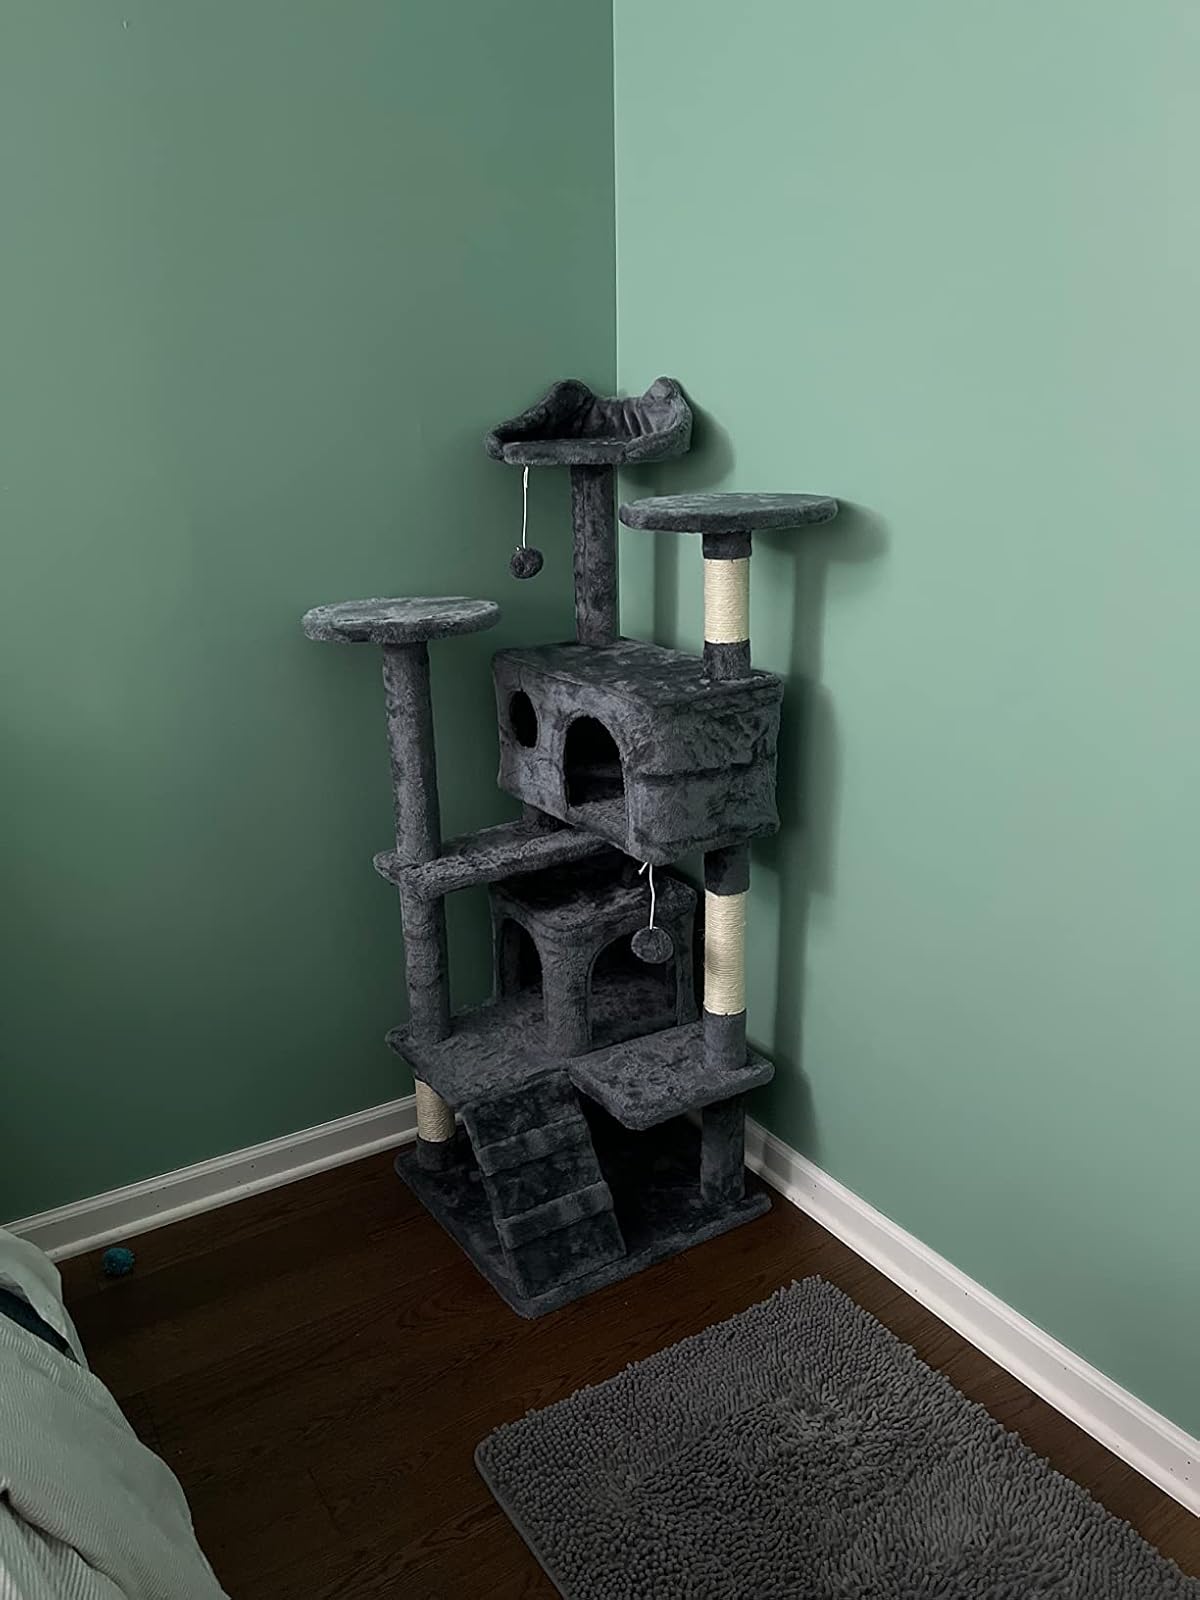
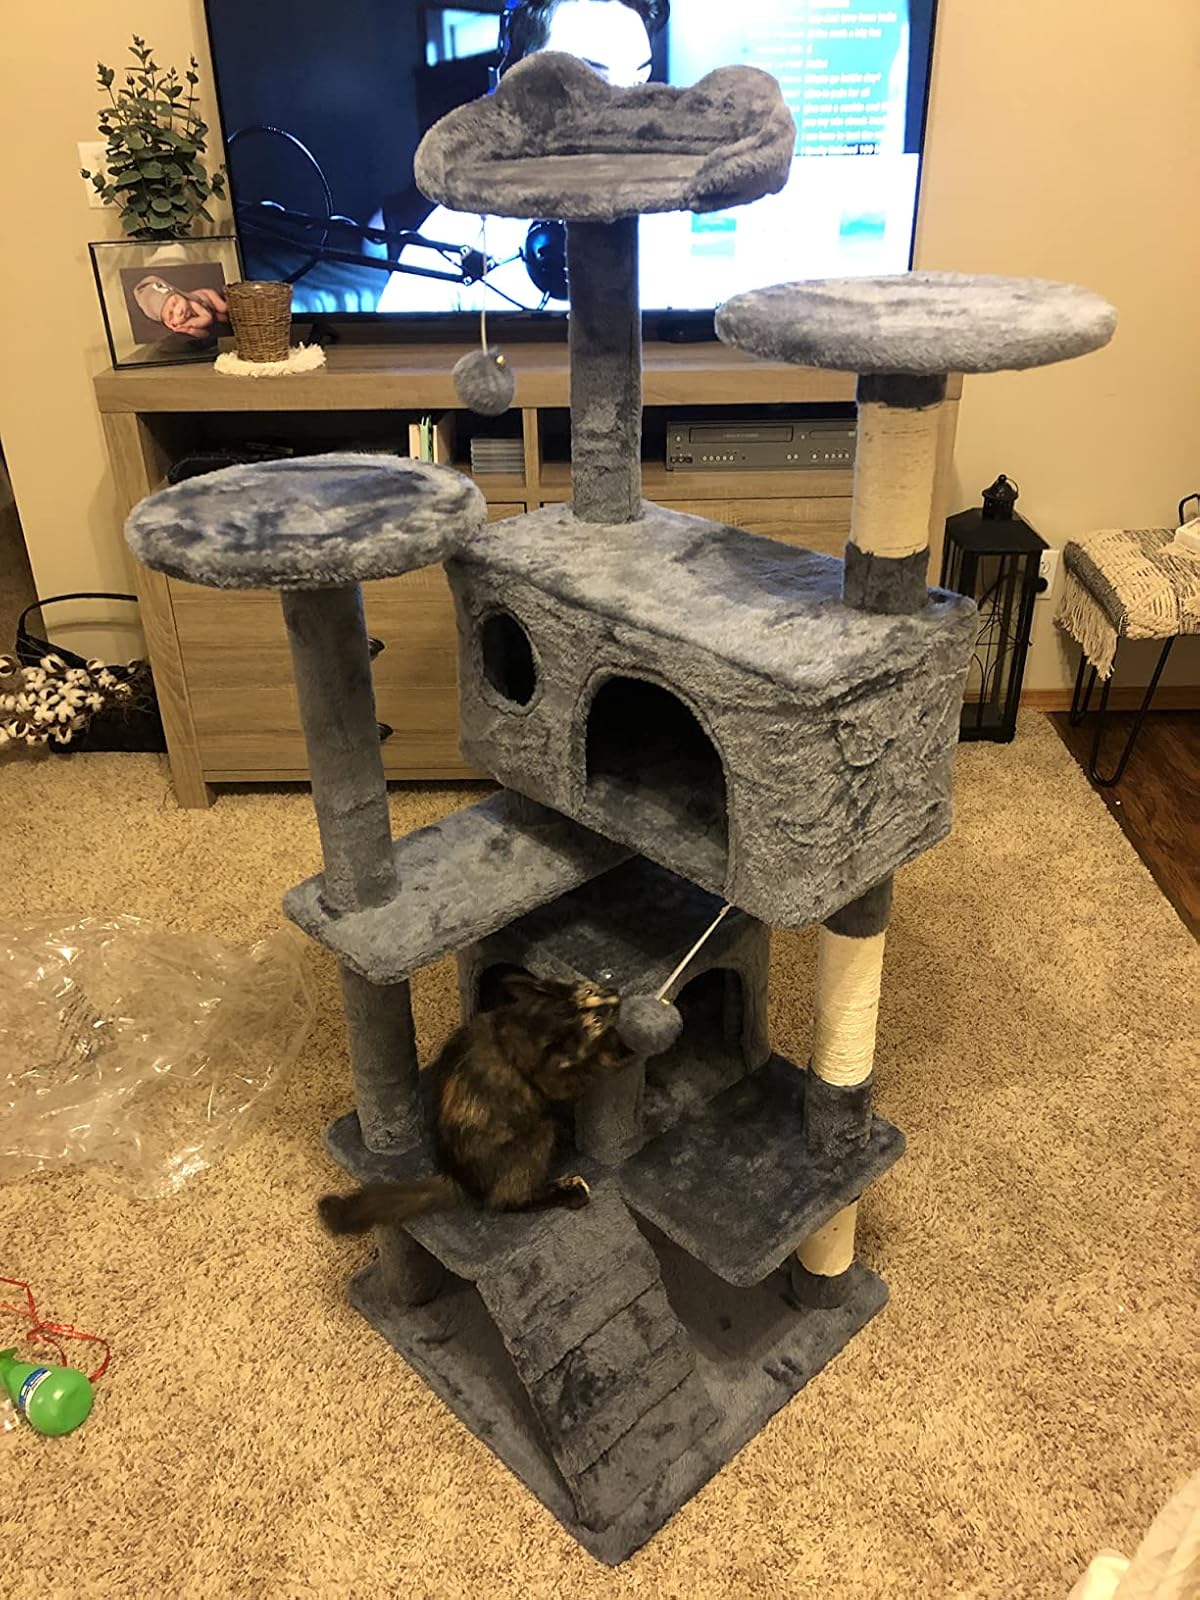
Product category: items_cat tree
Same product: yes